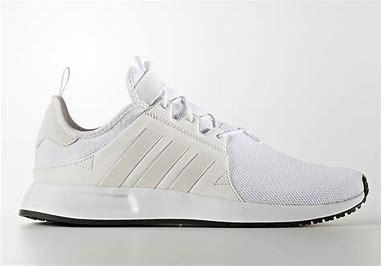
Brand: Adidas
Model: _plr